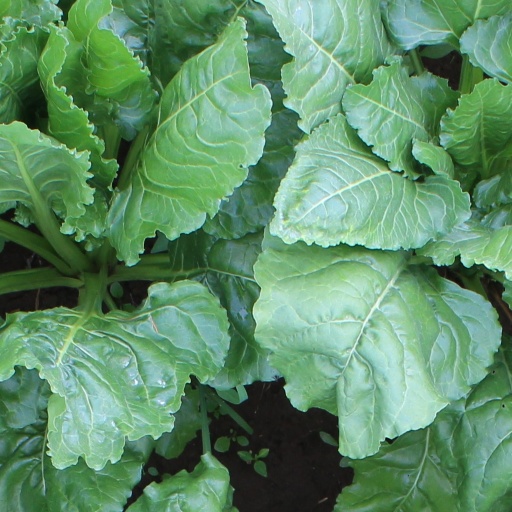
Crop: sugar beet